North Campus Open Space

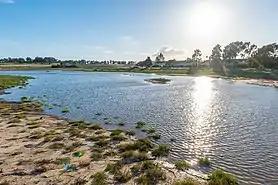
Restored from a former golf course, the Slough at NCOS is filled with water after rains in 2019, protecting nearby neighborhoods from flood-risk.

The NCOS restoration project is geared towards community engagement through public access, education, and research programs. CCBER directs educational programs like Kids in Nature, a K-12 resource that utilizes CCBER's natural spaces, such as NCOS, for a means of teaching students about the local natural world and ecology. UCSB professors and students use NCOS for research such as tracking and estimating wildlife populations or measuring greenhouse gas fluxes from wetlands. Faculty and students are able to utilize field studies at NCOS to improve understanding of ecosystem functions and the consequences of climate change.